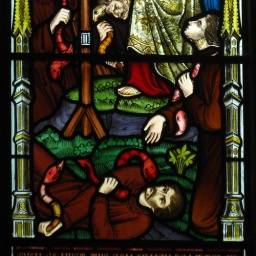
Window depicting the life of Moses in the north wall of the church of St Peter and St Paul, Ellesborough, Buckinghamshire, England.Victorian period.